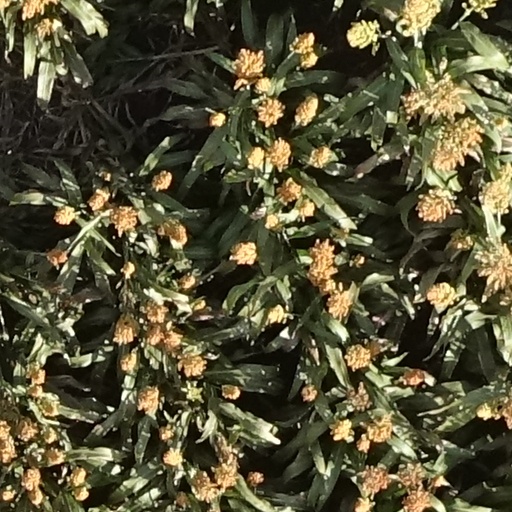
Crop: sorghum